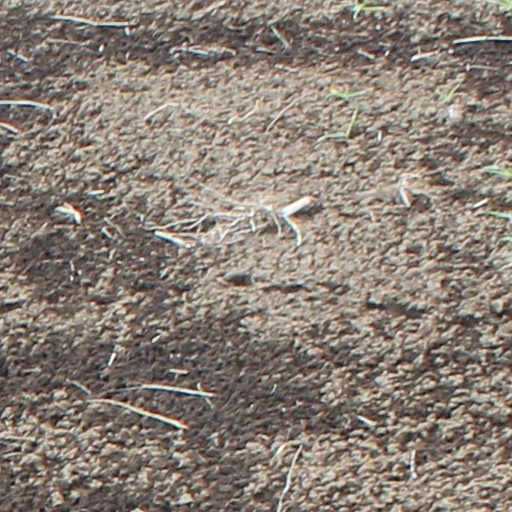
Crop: wheat